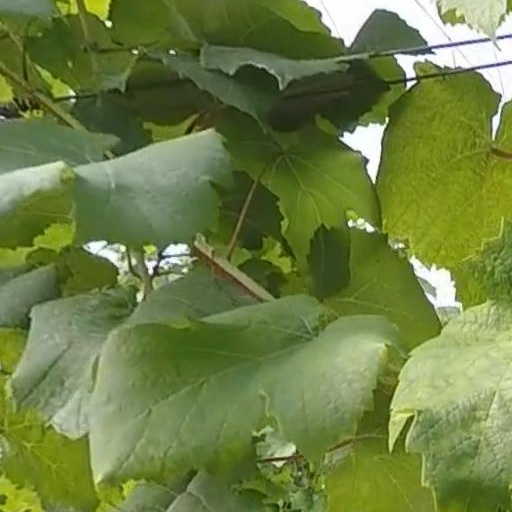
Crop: grape